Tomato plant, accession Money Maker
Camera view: vertical (180 deg); turntable rotation: 150 degrees
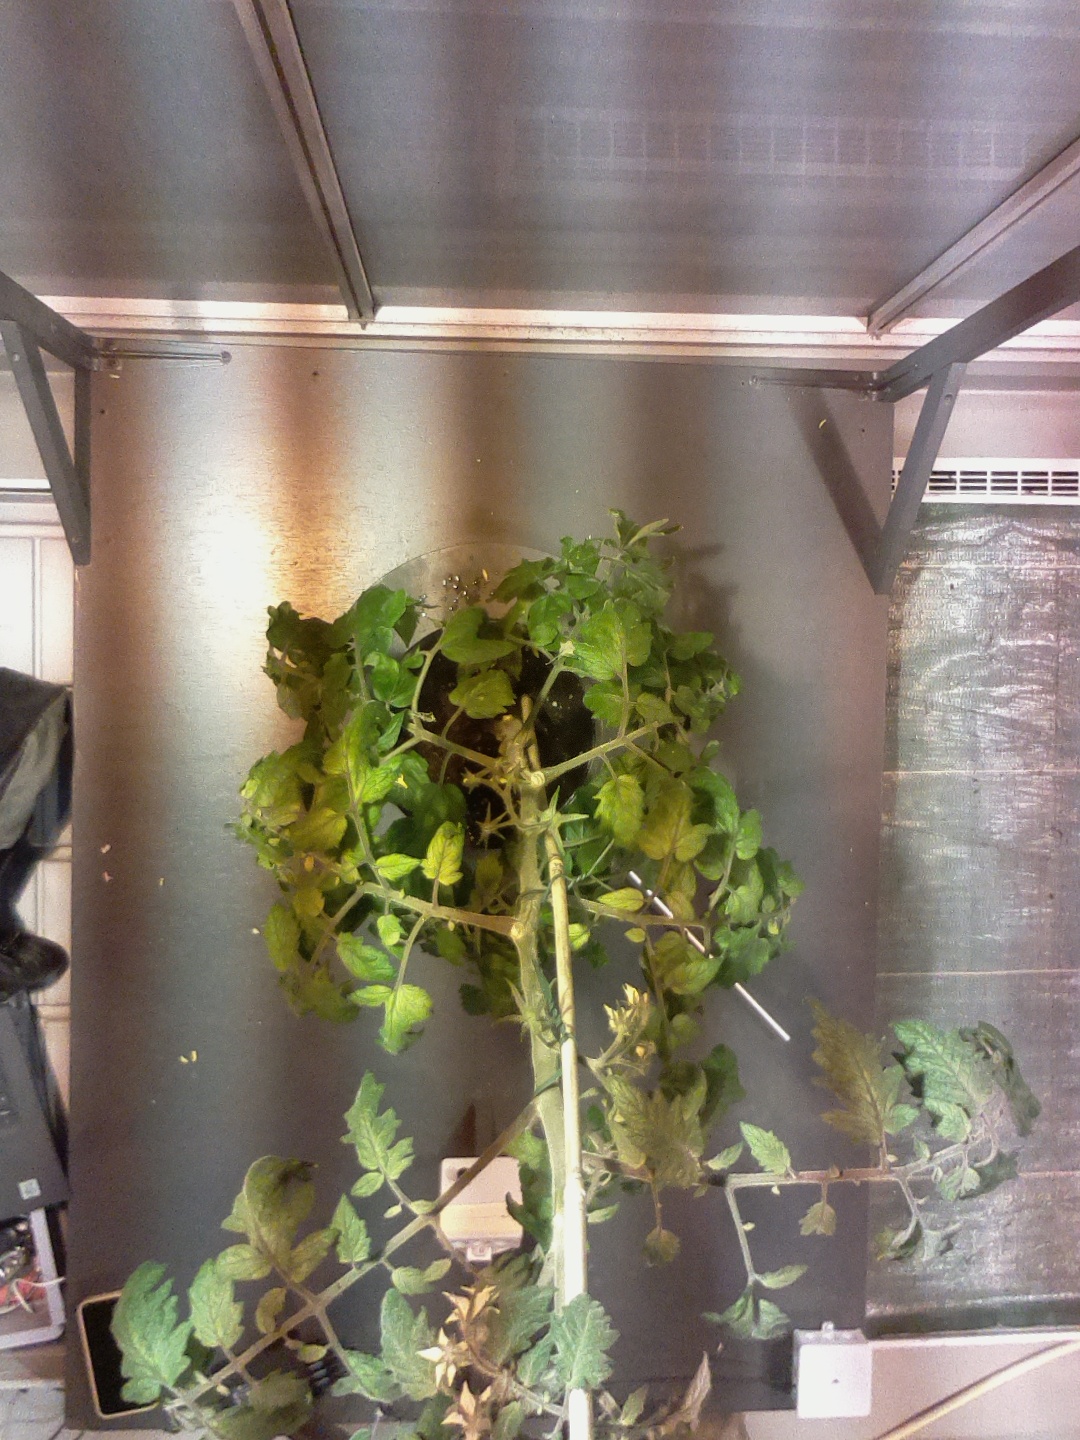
BBCH growth stage 71: 10%-20% of final fruit size